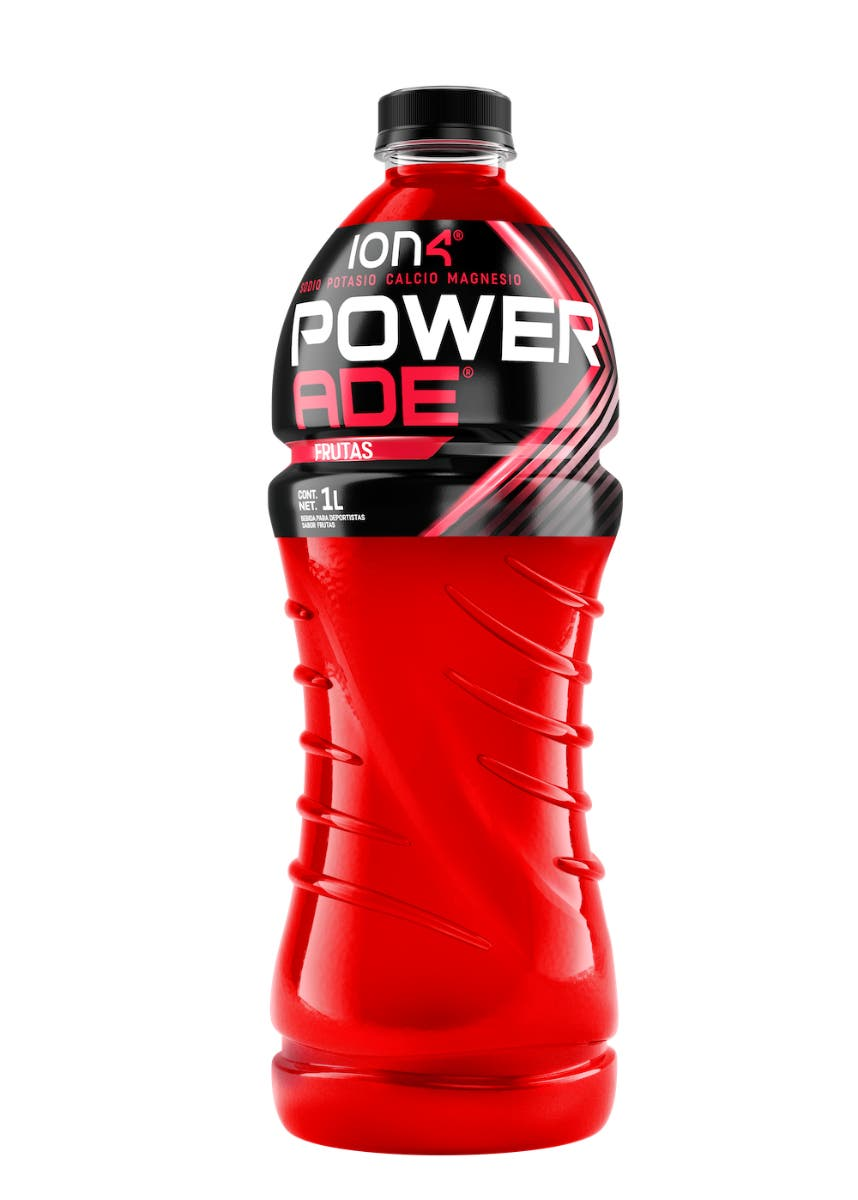
A Powerade Ion 4 fruit punch flavor in a 1-liter plastic bottle